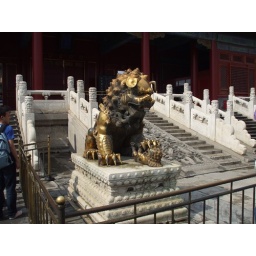
Summer Palace. The male lion has a ball under his paw. The female, in contrast, babysits the cub. ;-)